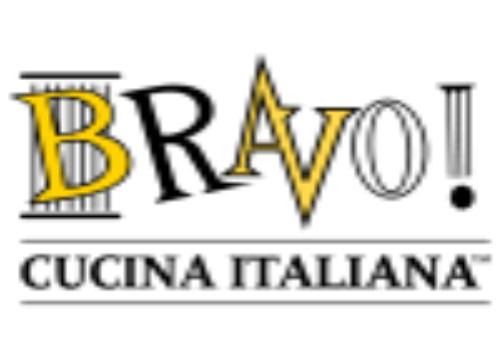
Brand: Bravo!, Cucina Italiana
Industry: Food